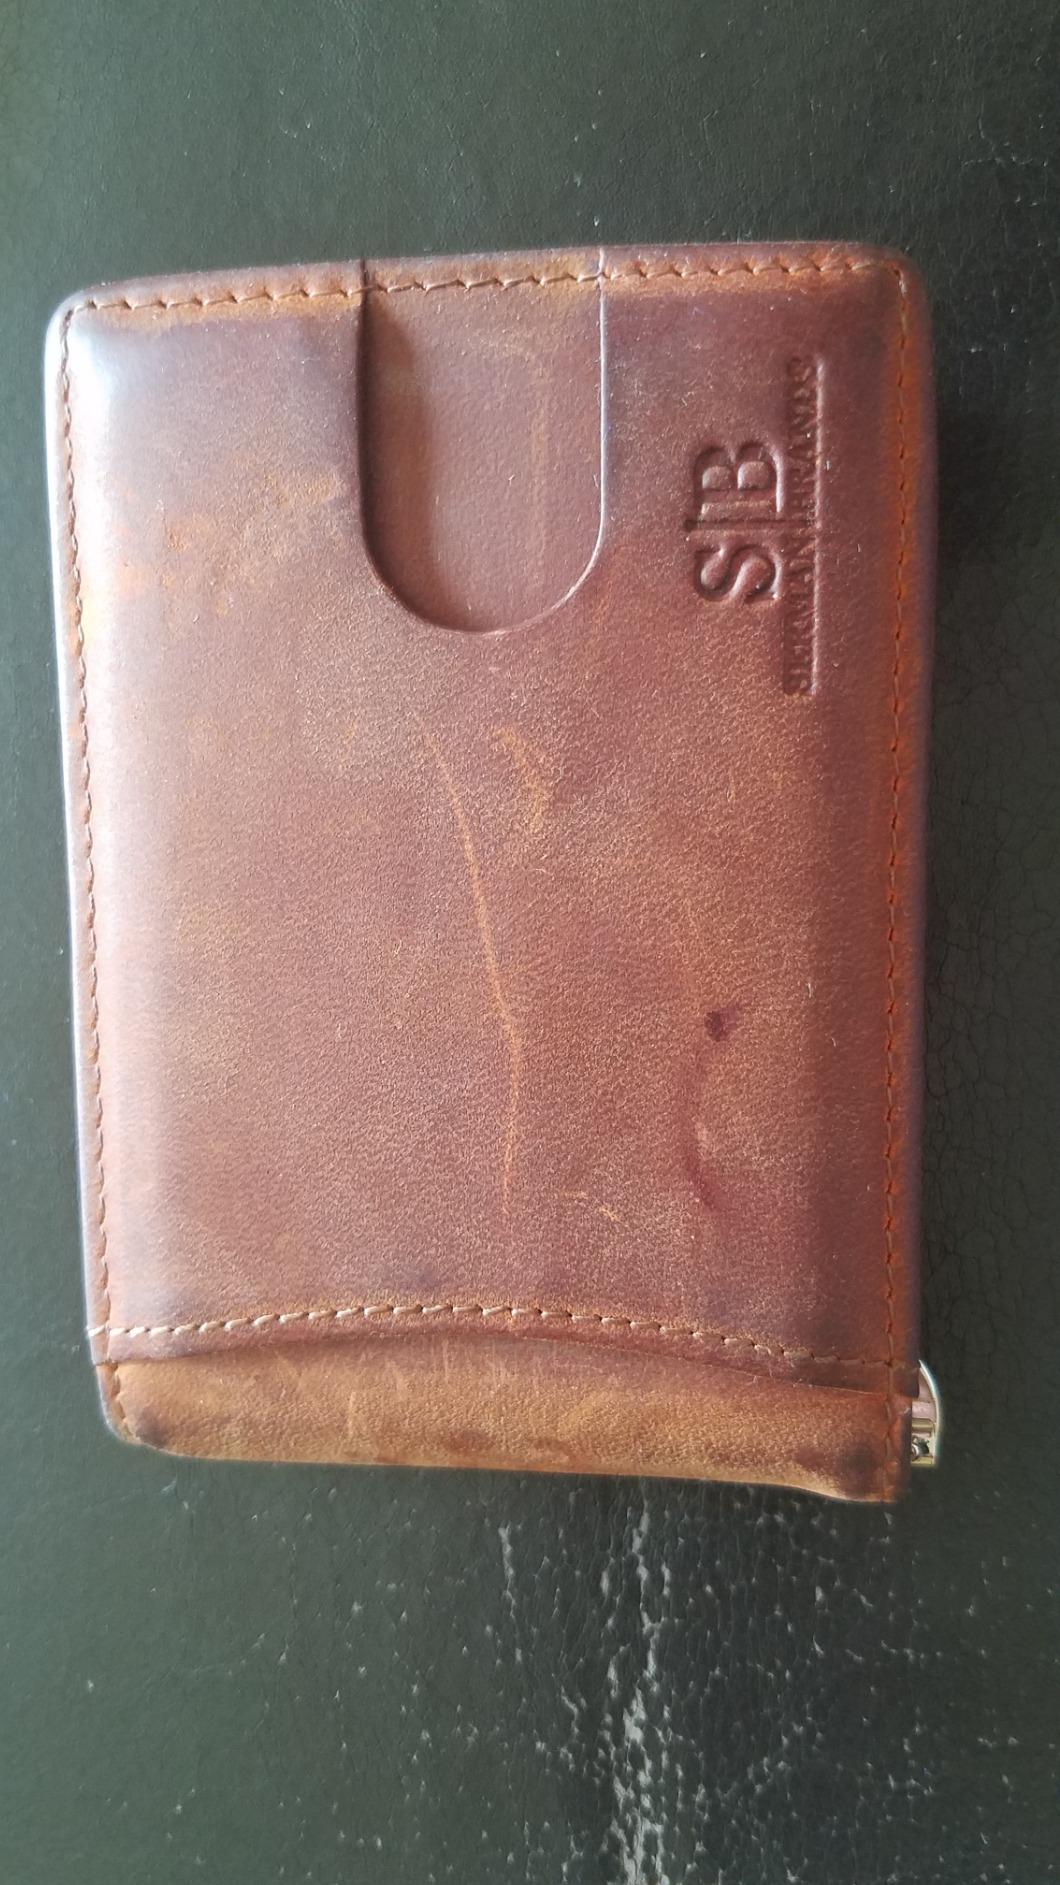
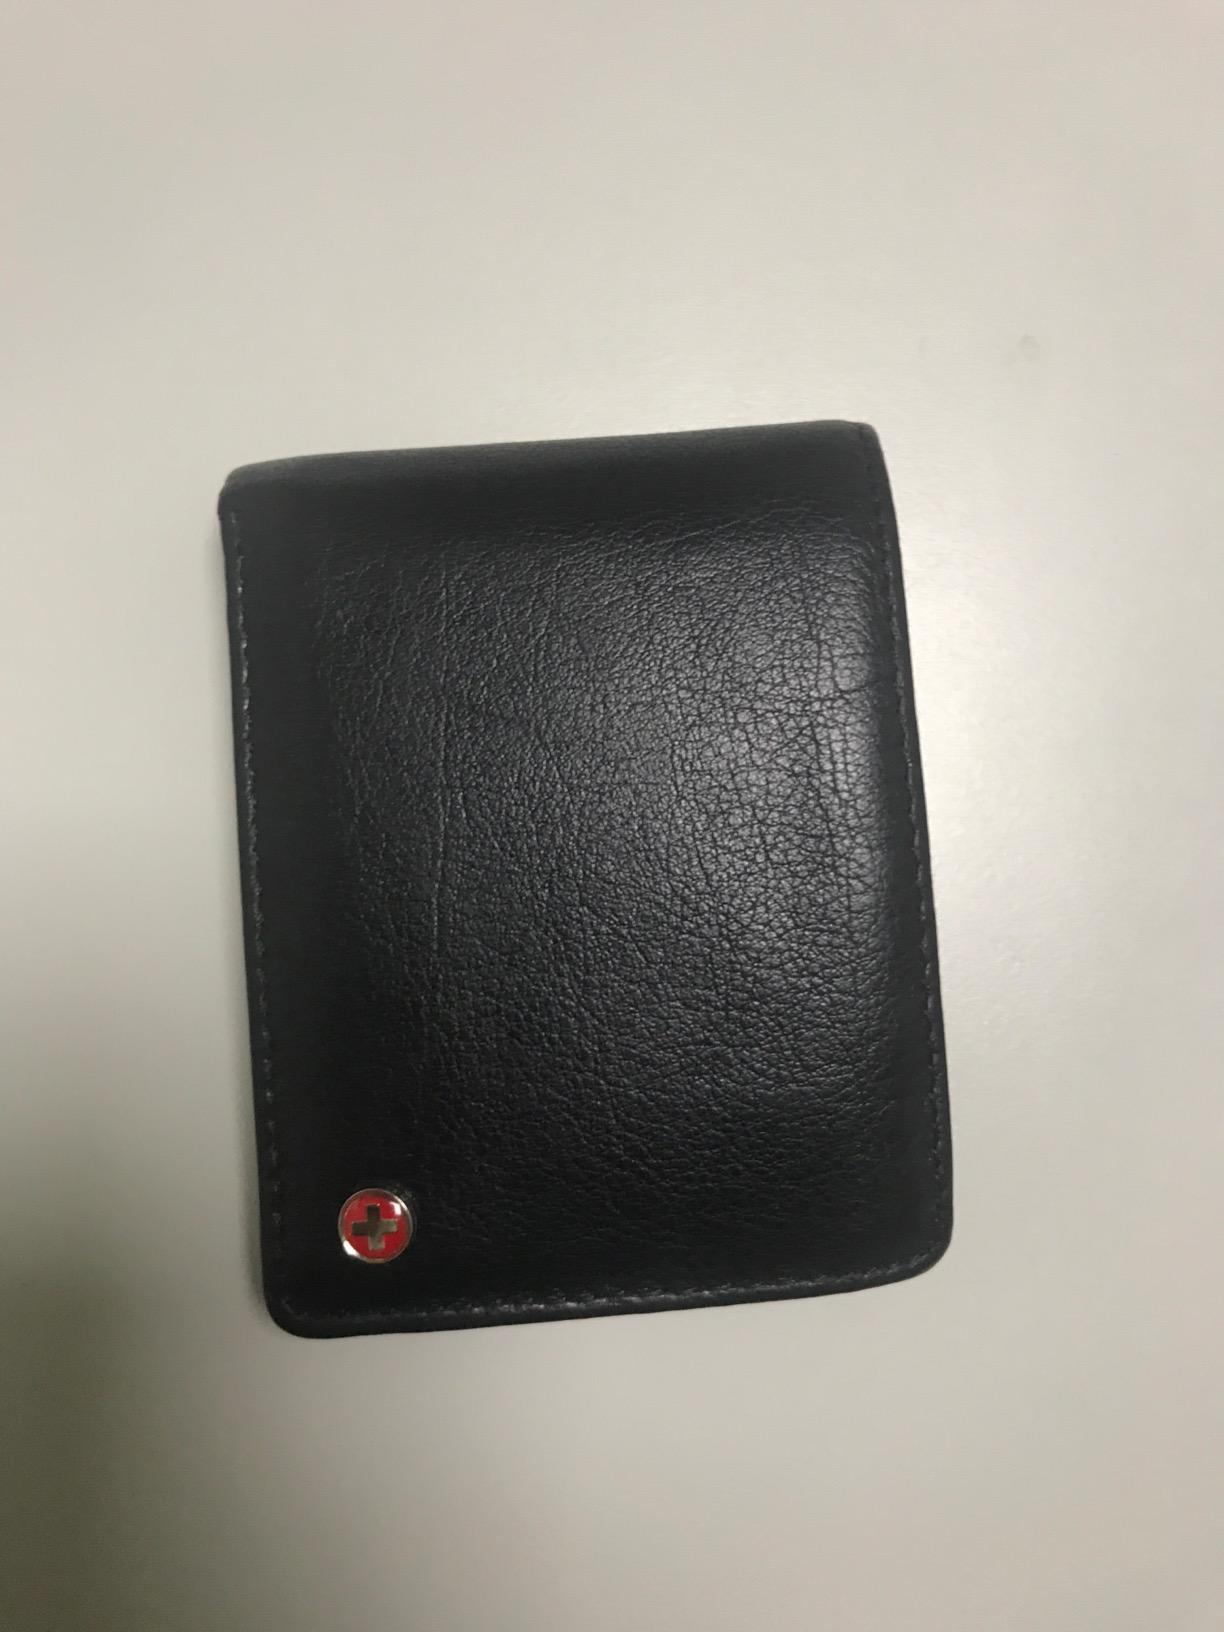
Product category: accessories_wallet
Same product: no